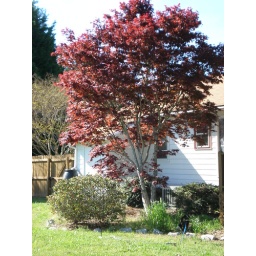
Pepper Cat playing in tall grass by the house